Mraka Sound

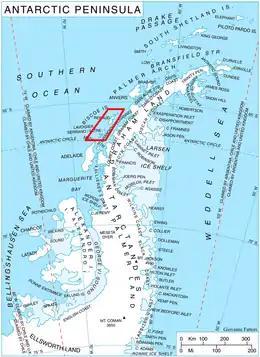
Location of Biscoe Islands in the Antarctic Peninsula region.

Mraka Sound (‘Zaliv Mraka’ \'za-liv 'mra-ka\) is a roughly rectangular water body extending 5 km in southeast-northwest direction and 4.2 km in southwest-northeast direction in Biscoe Islands, Antarctica. It is bounded by Renaud Island on the south, Pickwick Island on the north and Winkle Island on the northeast.